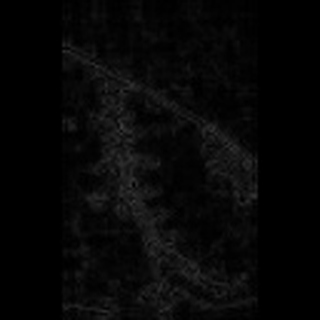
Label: cotton_bacterial_blight